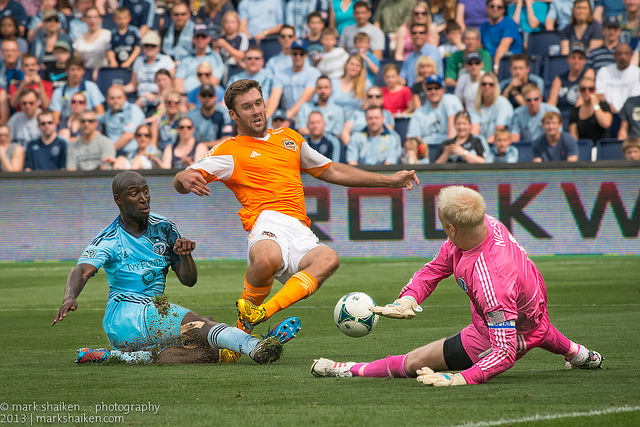
những người đàn ông đang tranh chấp bóng ở trên sân cỏ